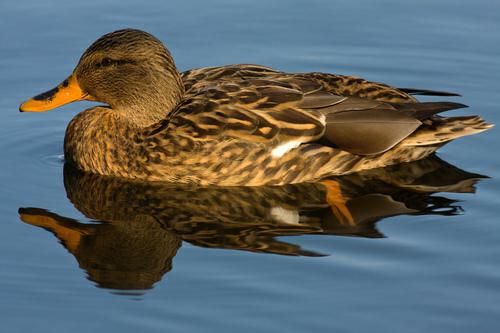
A photo of a gadwall